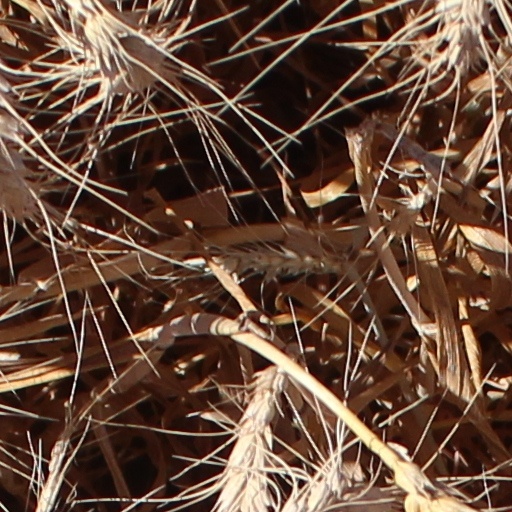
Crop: wheat